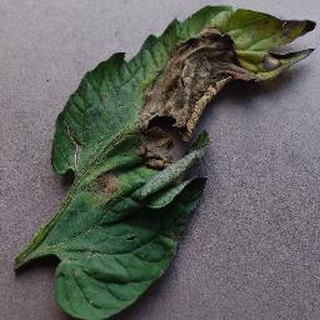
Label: tomato_late_blight